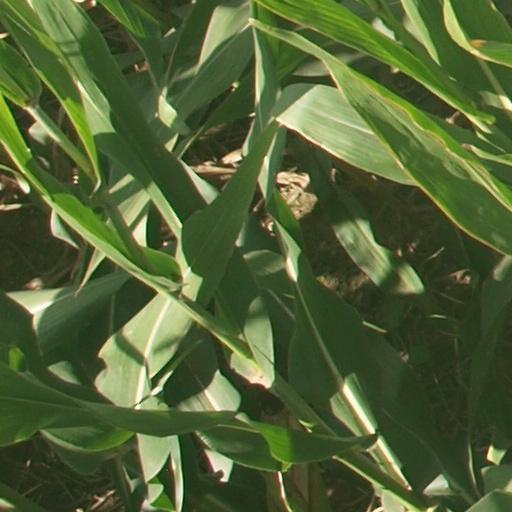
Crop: maize; corn